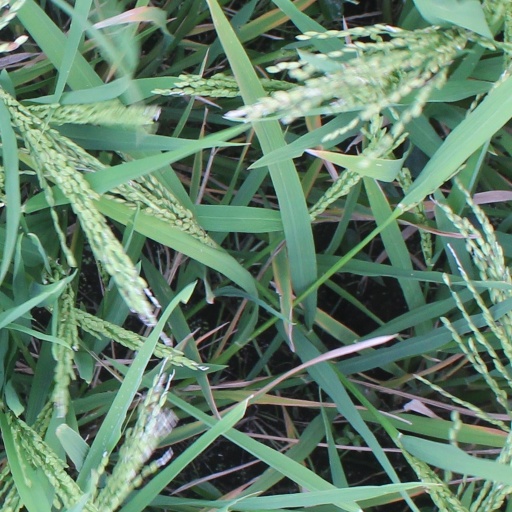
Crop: rice